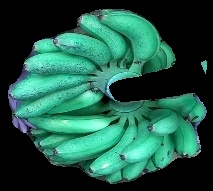
Variety: rasbale
Grade: grade1